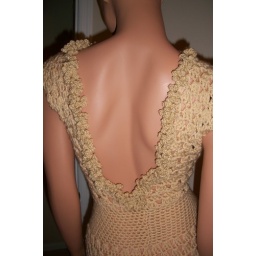
crochet beige and gold holiday dress shell stitch with flower garland around neck and down back